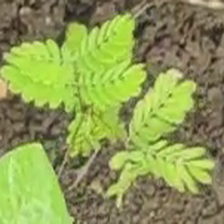
Weed species: Dwarf_cassia_(Chamaecrista pumila)